Like a Virgin (album)

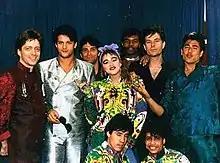
Backstage picture of Madonna and her entourage during the Virgin Tour.

"Like a Virgin" takes its name after the eponymous song. Madonna herself found the phrase "ironic and provocative [...] how can you be "like" a virgin? I liked the play on words". Author Graham Thompson felt that the title makes a "provocative link" between the singer's own religious name—Madonna as the Catholic title for Jesus' mother Mary—and the Christian concept of the virgin birth. The artwork for "Like a Virgin" was shot by Steven Meisel at a suite in the St. Regis New York. The sepia-tinted cover shows the singer lying on a satin bed, decked out in a wedding dress, with a tight-fitting bustier, full-length gloves, and a belt buckle that reads "Boy Toy"; she stares directly at the camera with heavy make-up and messy hair.